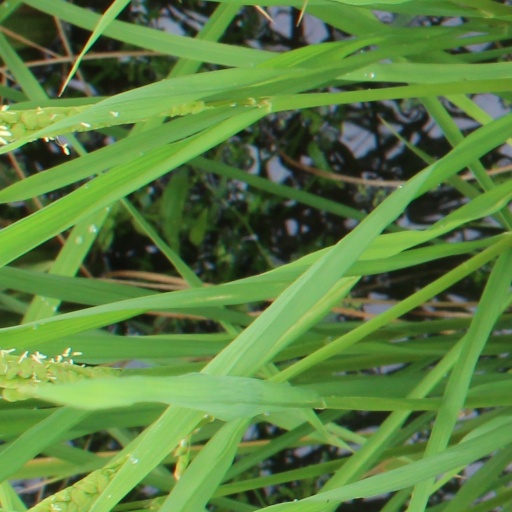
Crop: rice